Brevard County, Florida

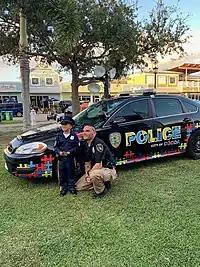
An officer from the Cocoa Police Department poses with a child next to a patrol car emblazoned with "Autism Awareness" livery, during a community event in Cocoa Village

The County elects a sheriff, directly responsible to the courts but also to the state for the enforcement of state laws. Police chiefs, appointed by their cities or towns, perform the same function locally.